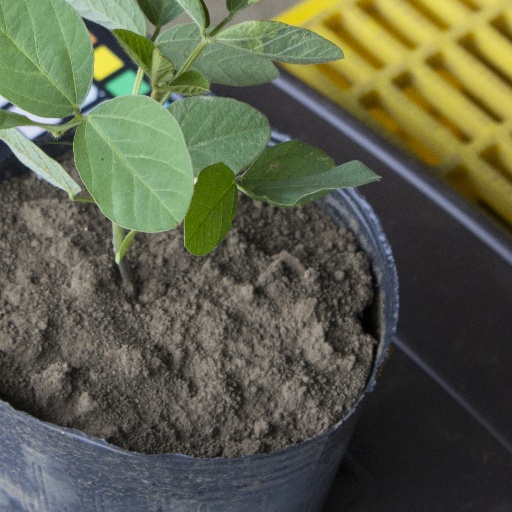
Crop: soybean